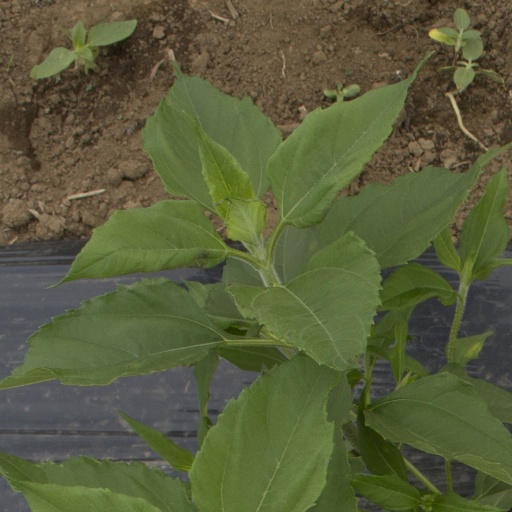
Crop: Jerusalem artichoke